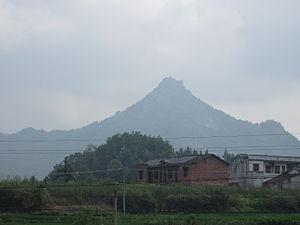
Le mont Fusi est situé dans le bourg de Liushahe, dans la partie sud-ouest du comté de Ningxiang, dans la province centrale du Hunan. C'est un sommet des monts Xuefeng. Il culmine à 410 m d'altitude ; il est coiffé par le temple Jinfeng, dans la partie centrale de la montagne.